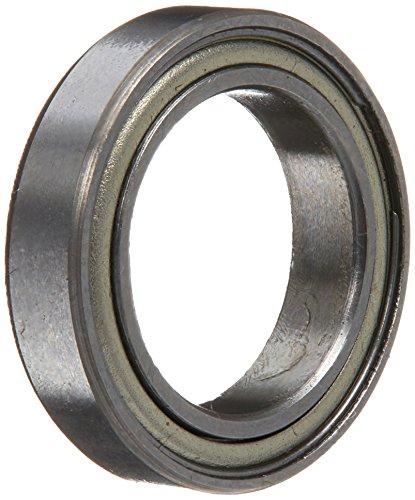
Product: Team Redcat Bearing (4 Piece), 12x18x4mm
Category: Toys & Games | Hobbies | Remote & App Controlled Vehicles & Parts | Remote & App Controlled Vehicle Parts
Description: Redcat Racing 12x18x4mm Bearing 4.
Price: $11.97
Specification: ProductDimensions:0.7x0.7x0.2inches|ItemWeight:0.16ounces|ShippingWeight:0.16ounces(Viewshippingratesandpolicies)|DomesticShipping:ItemcanbeshippedwithinU.S.|InternationalShipping:ThisitemcanbeshippedtoselectcountriesoutsideoftheU.S.LearnMore|ASIN:B01LXRPGST|Itemmodelnumber:151218|Manufacturerrecommendedage:14yearsandup